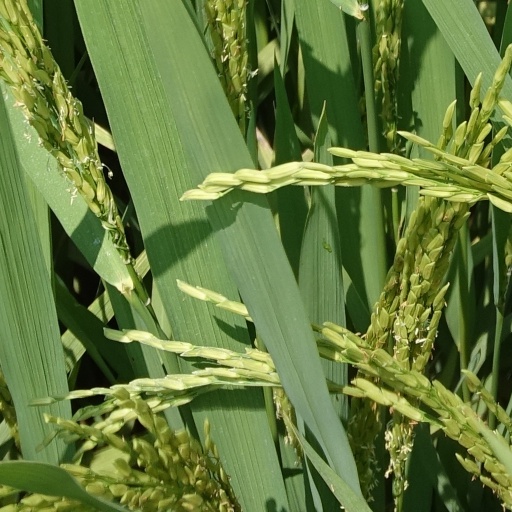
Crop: rice